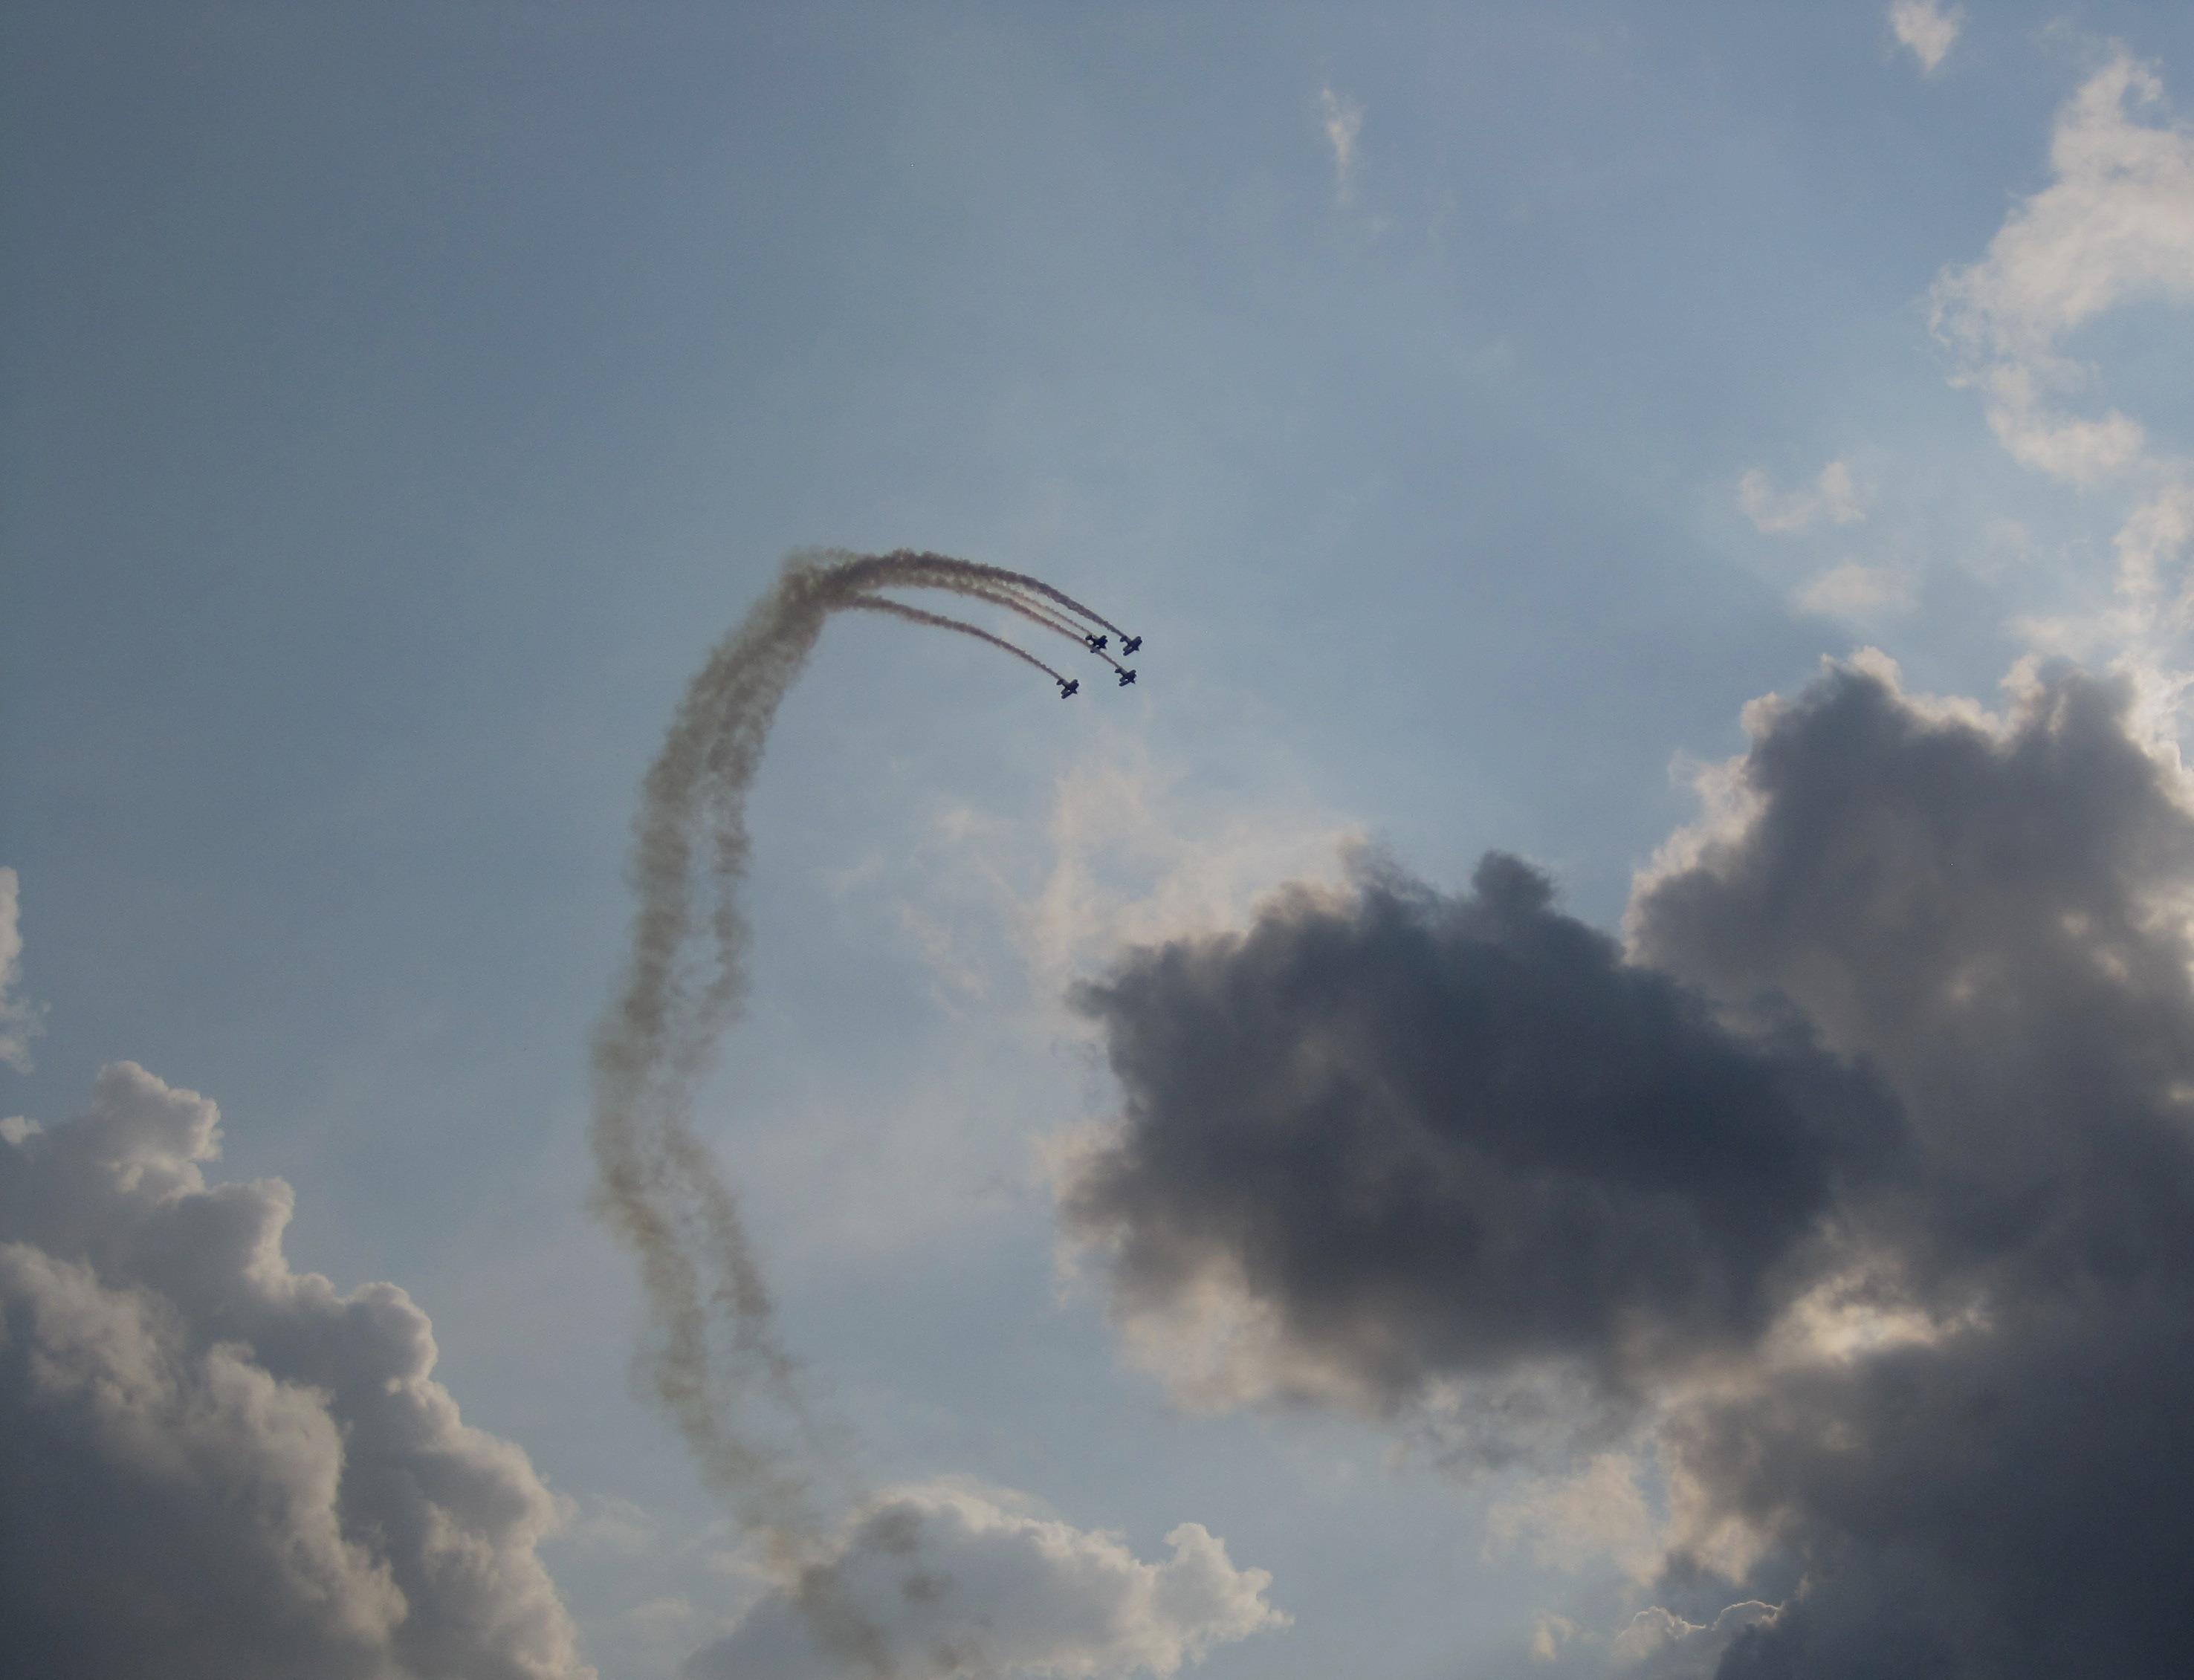
wing, light, cloud, sky, sunlight, wind, flying, formation, flight, airshow, dark clouds, meteorological phenomenon, smoke trails, atmosphere of earth, flying skill, aerobatic display